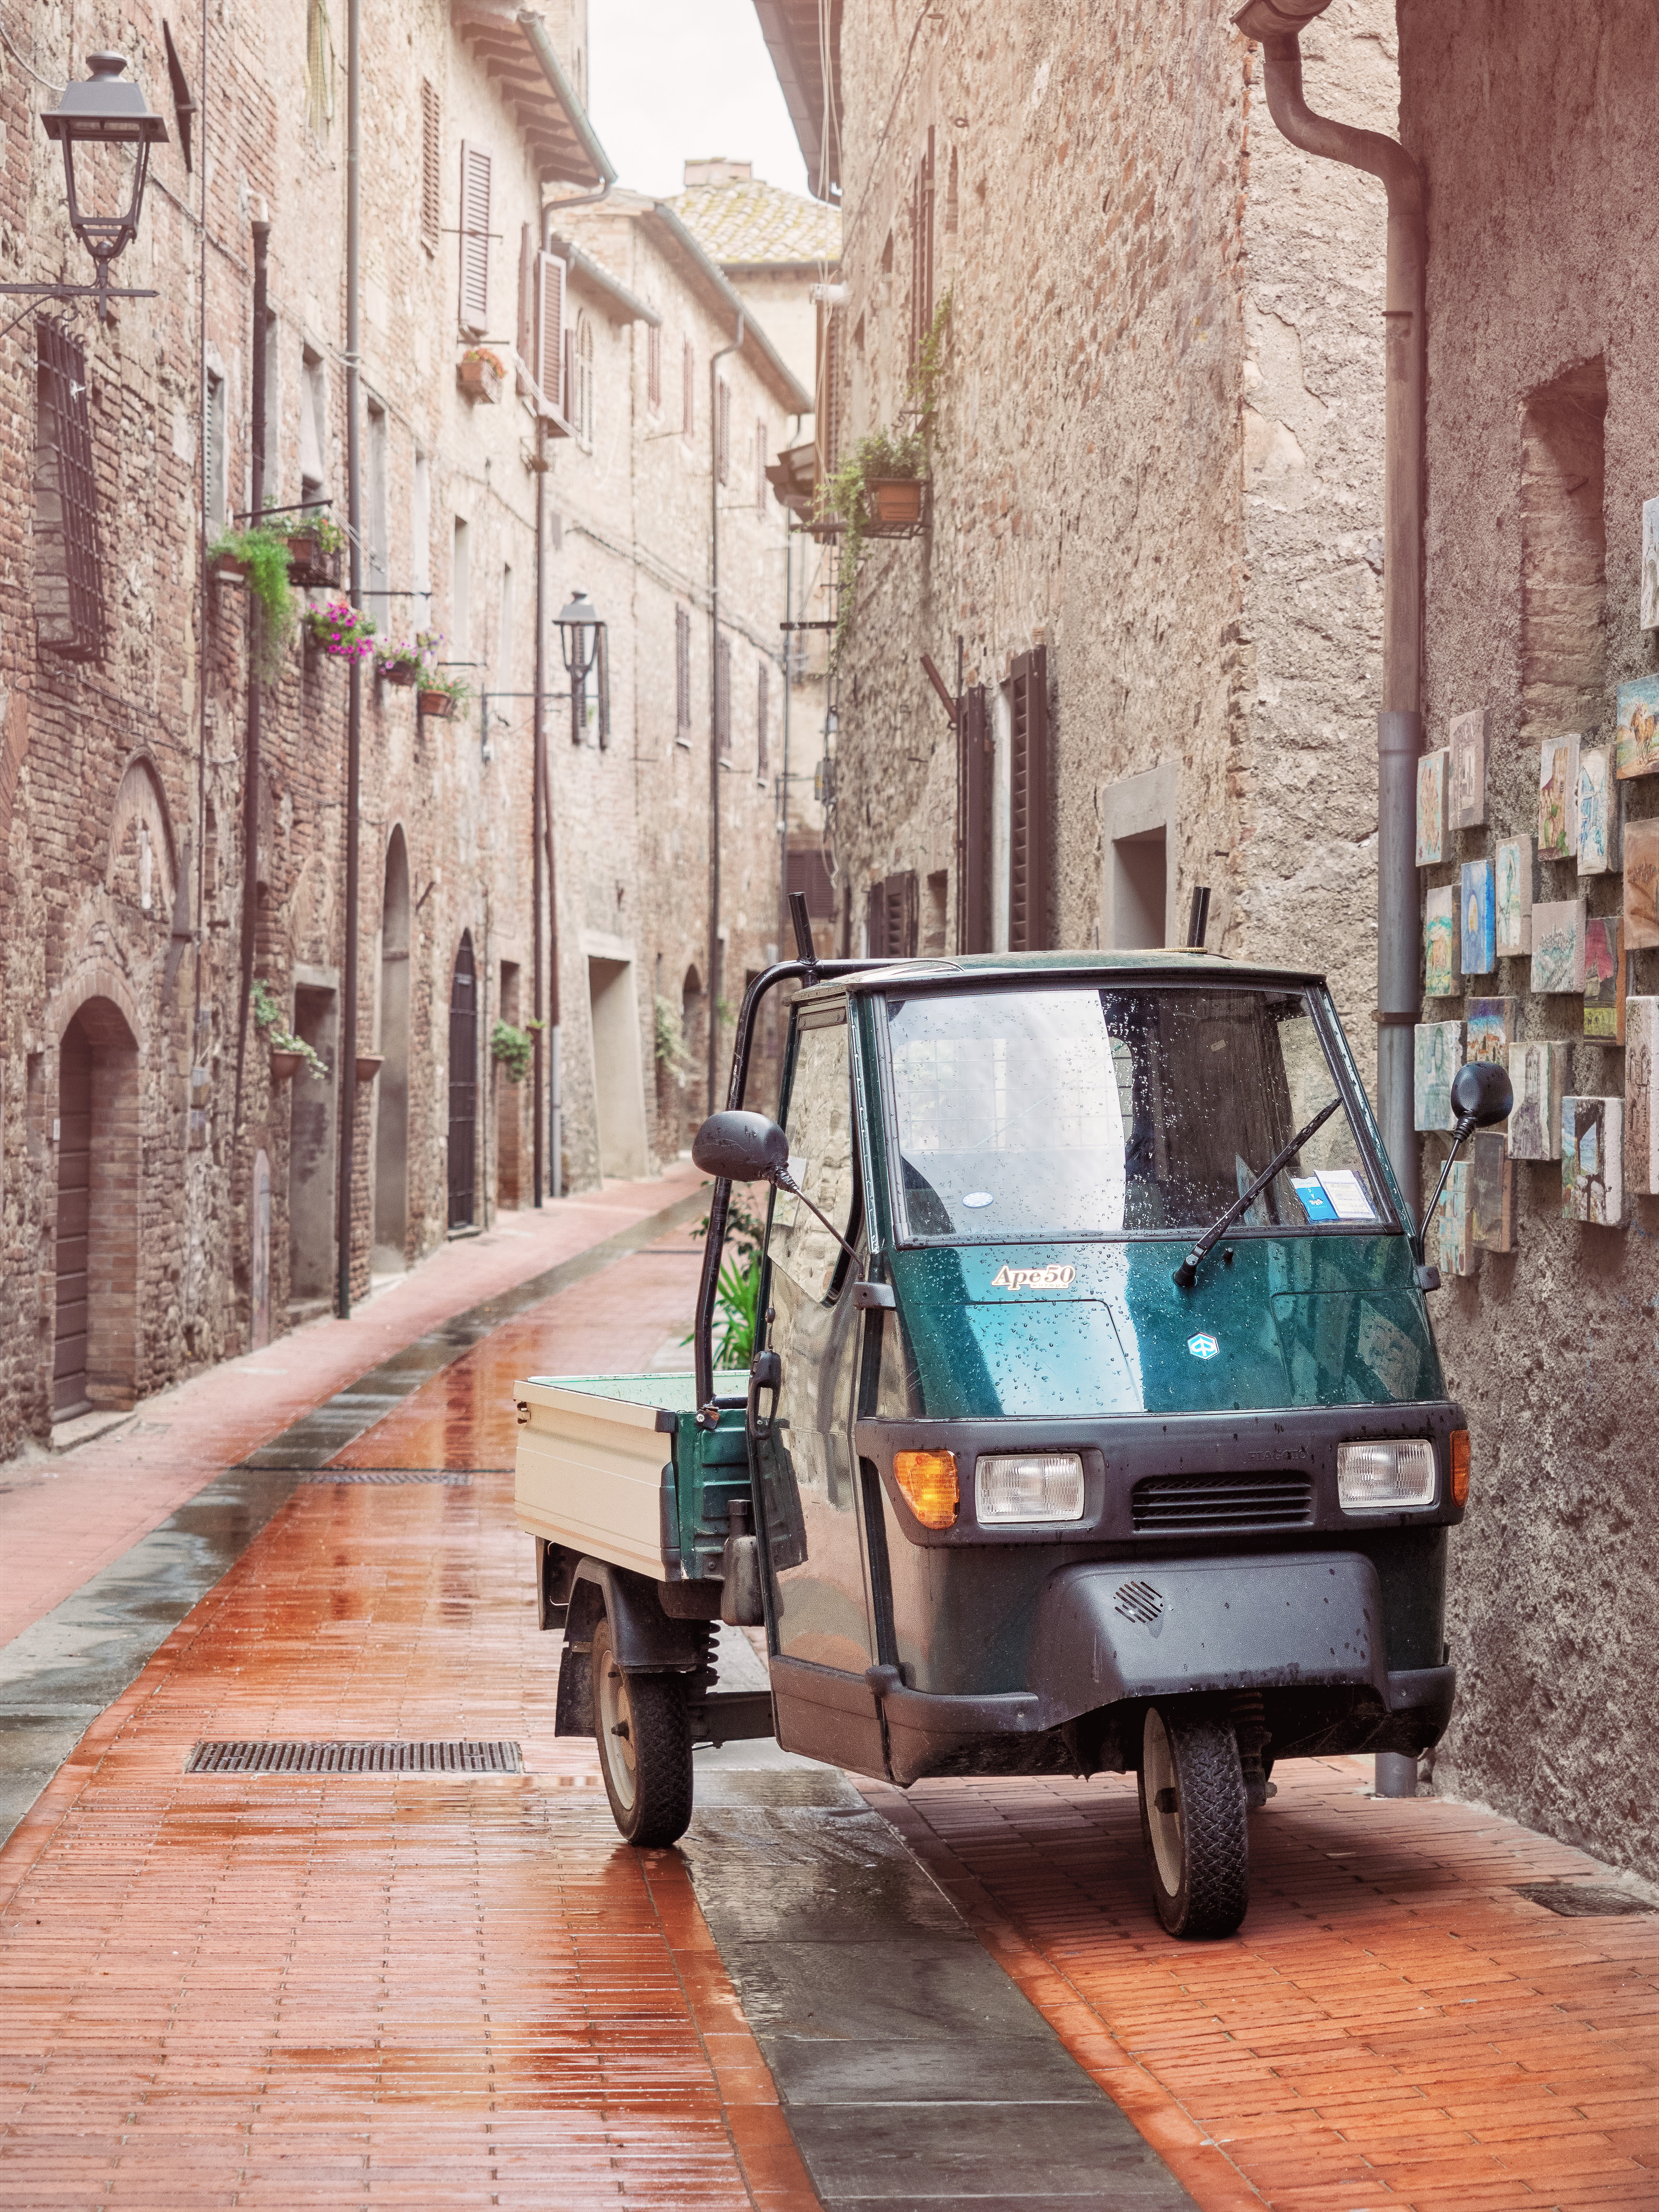
road, street, sidewalk, town, alley, city, narrow, travel, vehicle, small, italy, tuscany, lane, waterway, infrastructure, piaggio, it, toscana, casoledelsa, neighbourhood, road surface, urban area